Miss International 2015

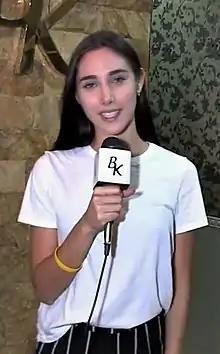
Edymar Martinez, Miss International 2015

Miss International 2015 was the 55th Miss International pageant, held at the Grand Prince Hotel Takanawa in Tokyo, Japan, on November 5, 2015.